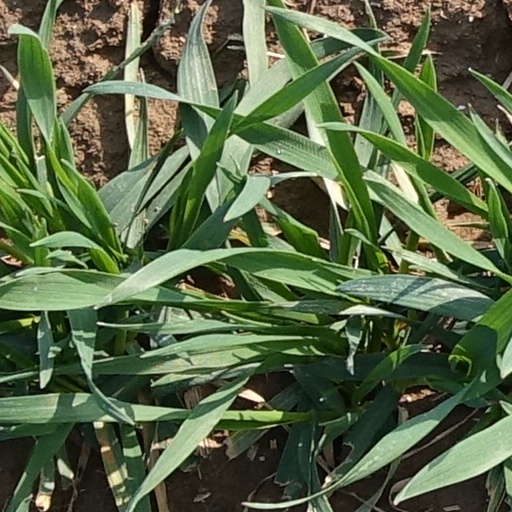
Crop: wheat